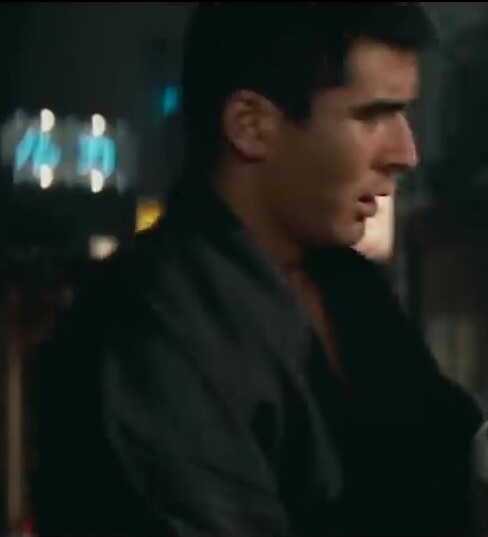
โกะโร อิบุกิ

ไฟล์:Goro Ibuki - Nihon Kyokakuden Series 10 (cropped).jpg|thumb
โกะโร อิบุกิ เกิดเมื่อวันที่ 2 มกราคม ค.ศ. 1946 เป็นนักแสดงชายชาวญี่ปุ่น
== ผลงาน ==
=== ภาพยนตร์ ===
* "Battles Without Honor and Humanity" (1973)
* "Battles Without Honor and Humanity: Final Episode" (1974)
* "Hokuriku Proxy War" (1977)
* "Samurai Sentai Shinkenger The Movie: The Fateful War" - Hikoma Kusakabe (2009)
* "ซามูไร เซนไท ชินเคนเจอร์ VS โกออนเจอร์ ฉบับจอเงิน BANG!!|Samurai Sentai Shinkenger vs. Go-onger: GinmakuBang!!" - Hikoma Kusakabe (2010)
* "โกเซย์เจอร์ ปะทะ ชินเคนเจอร์ เดอะมูฟวี่ : ดวลเดือดทูตสวรรค์ท้าซามูไร!|Tensou Sentai Goseiger vs.Shinkenger: Epic on Ginmaku" - Hikoma Kusakabe (2011)
=== ละครโทรทัศน์ ===
* "Mito Kōmon"
* "ชินเคนเจอร์|Samurai Sentai Shinkenger" - Hikoma Kusakabe (2009-2010)
* "มาสค์ไรเดอร์ดีเคด|Kamen Rider Decade" - Hikoma Kusakabe (Guest star) (2009)
* "Tenchijin" - โฮโจ อุจิมะซะ|Hōjō Ujimasa (2009)
* "Gunshi Kanbei" - Hōjō Ujimasa (2014)
* "Nobunaga Moyu" - Shibata Katsuie (2016)
== แหล่งข้อมูลอื่น ==
*
*
หมวดหมู่:บุคคลที่เกิดในปี พ.ศ. 2489
หมวดหมู่:นักแสดงภาพยนตร์ชายชาวญี่ปุ่น
หมวดหมู่:บุคคลที่ยังมีชีวิตอยู่
หมวดหมู่:นักแสดงละครโทรทัศน์ชายชาวญี่ปุ่น